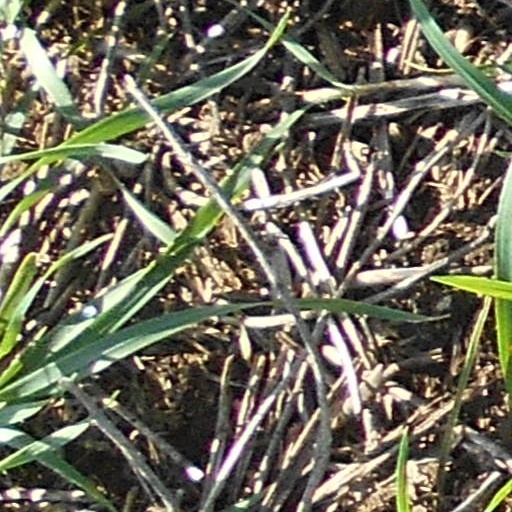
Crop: wheat